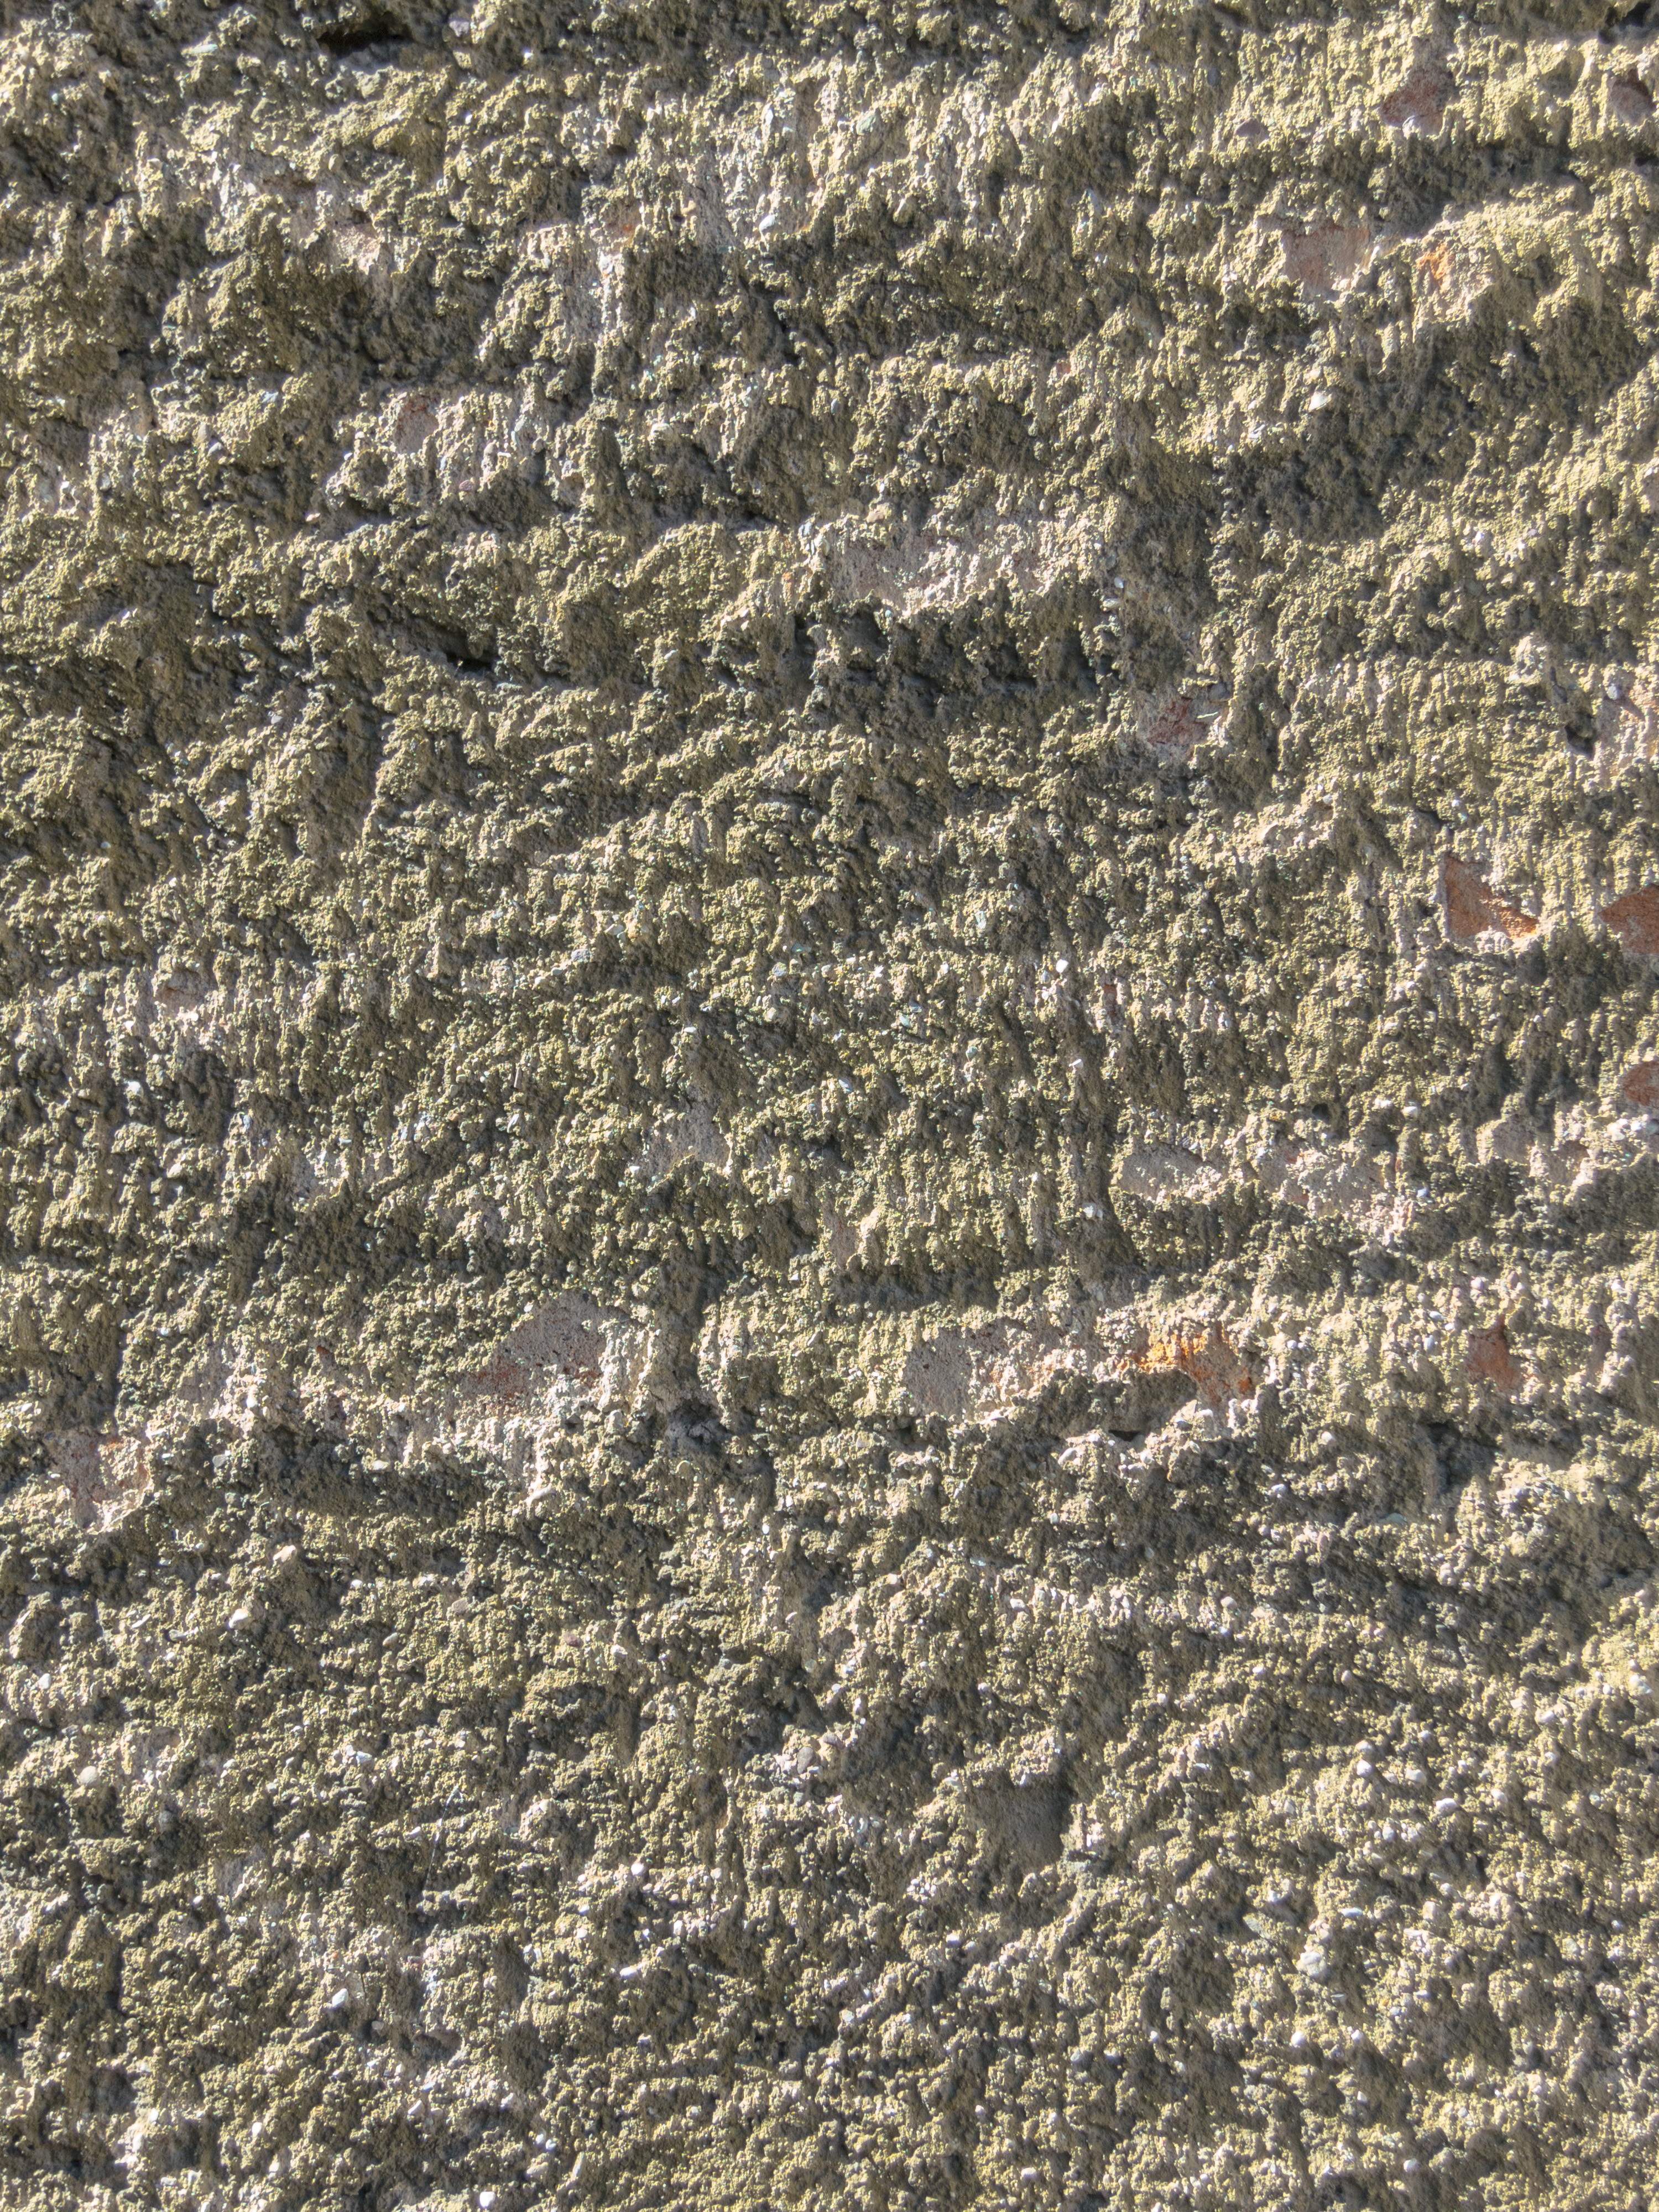
rock, structure, texture, wall, pattern, soil, rough, stone wall, material, geology, clay, granite, plaster, flooring, ancient history